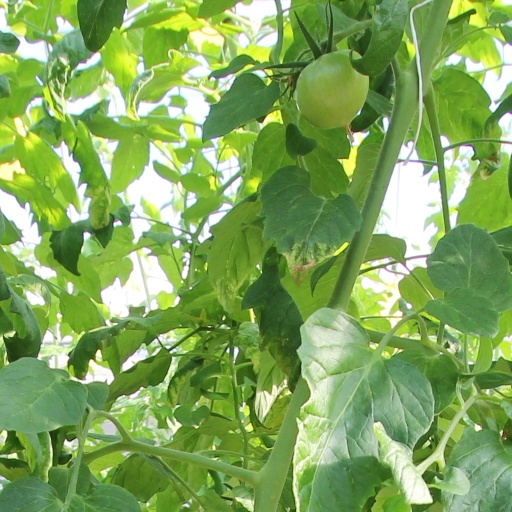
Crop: tomato